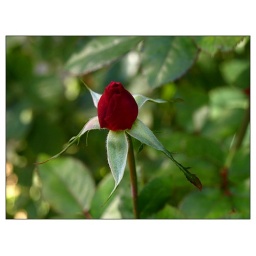
A single red rose in the garden (all the others are pink).